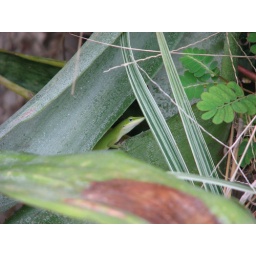
one of the little green lizards that live in our plants out in front of the house !!